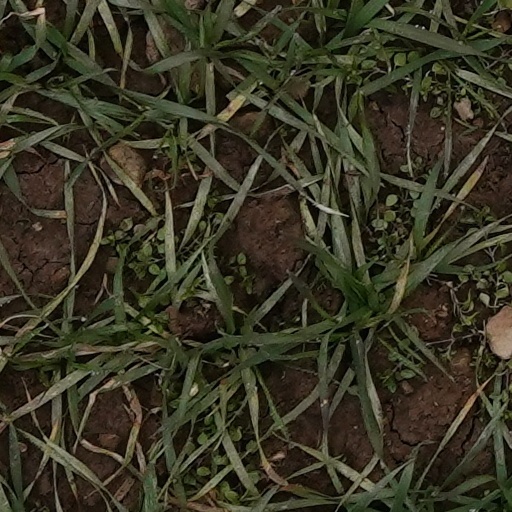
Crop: wheat